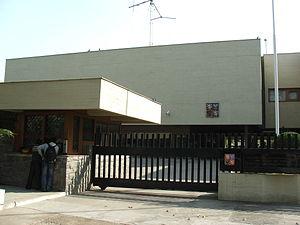
l'Ambassade de la Tchequie à Delhi en Inde.
Ceci est une liste des représentations diplomatiques de la République tchèque. Sont exclus les consulats honoraires et les «centres tchèques», bureaux sans statut diplomatique chargés de promouvoir le commerce, le tourisme et la culture tchèque à l'étranger.